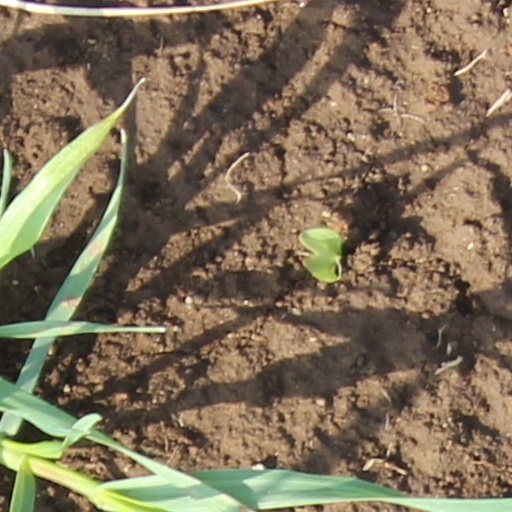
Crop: wheat